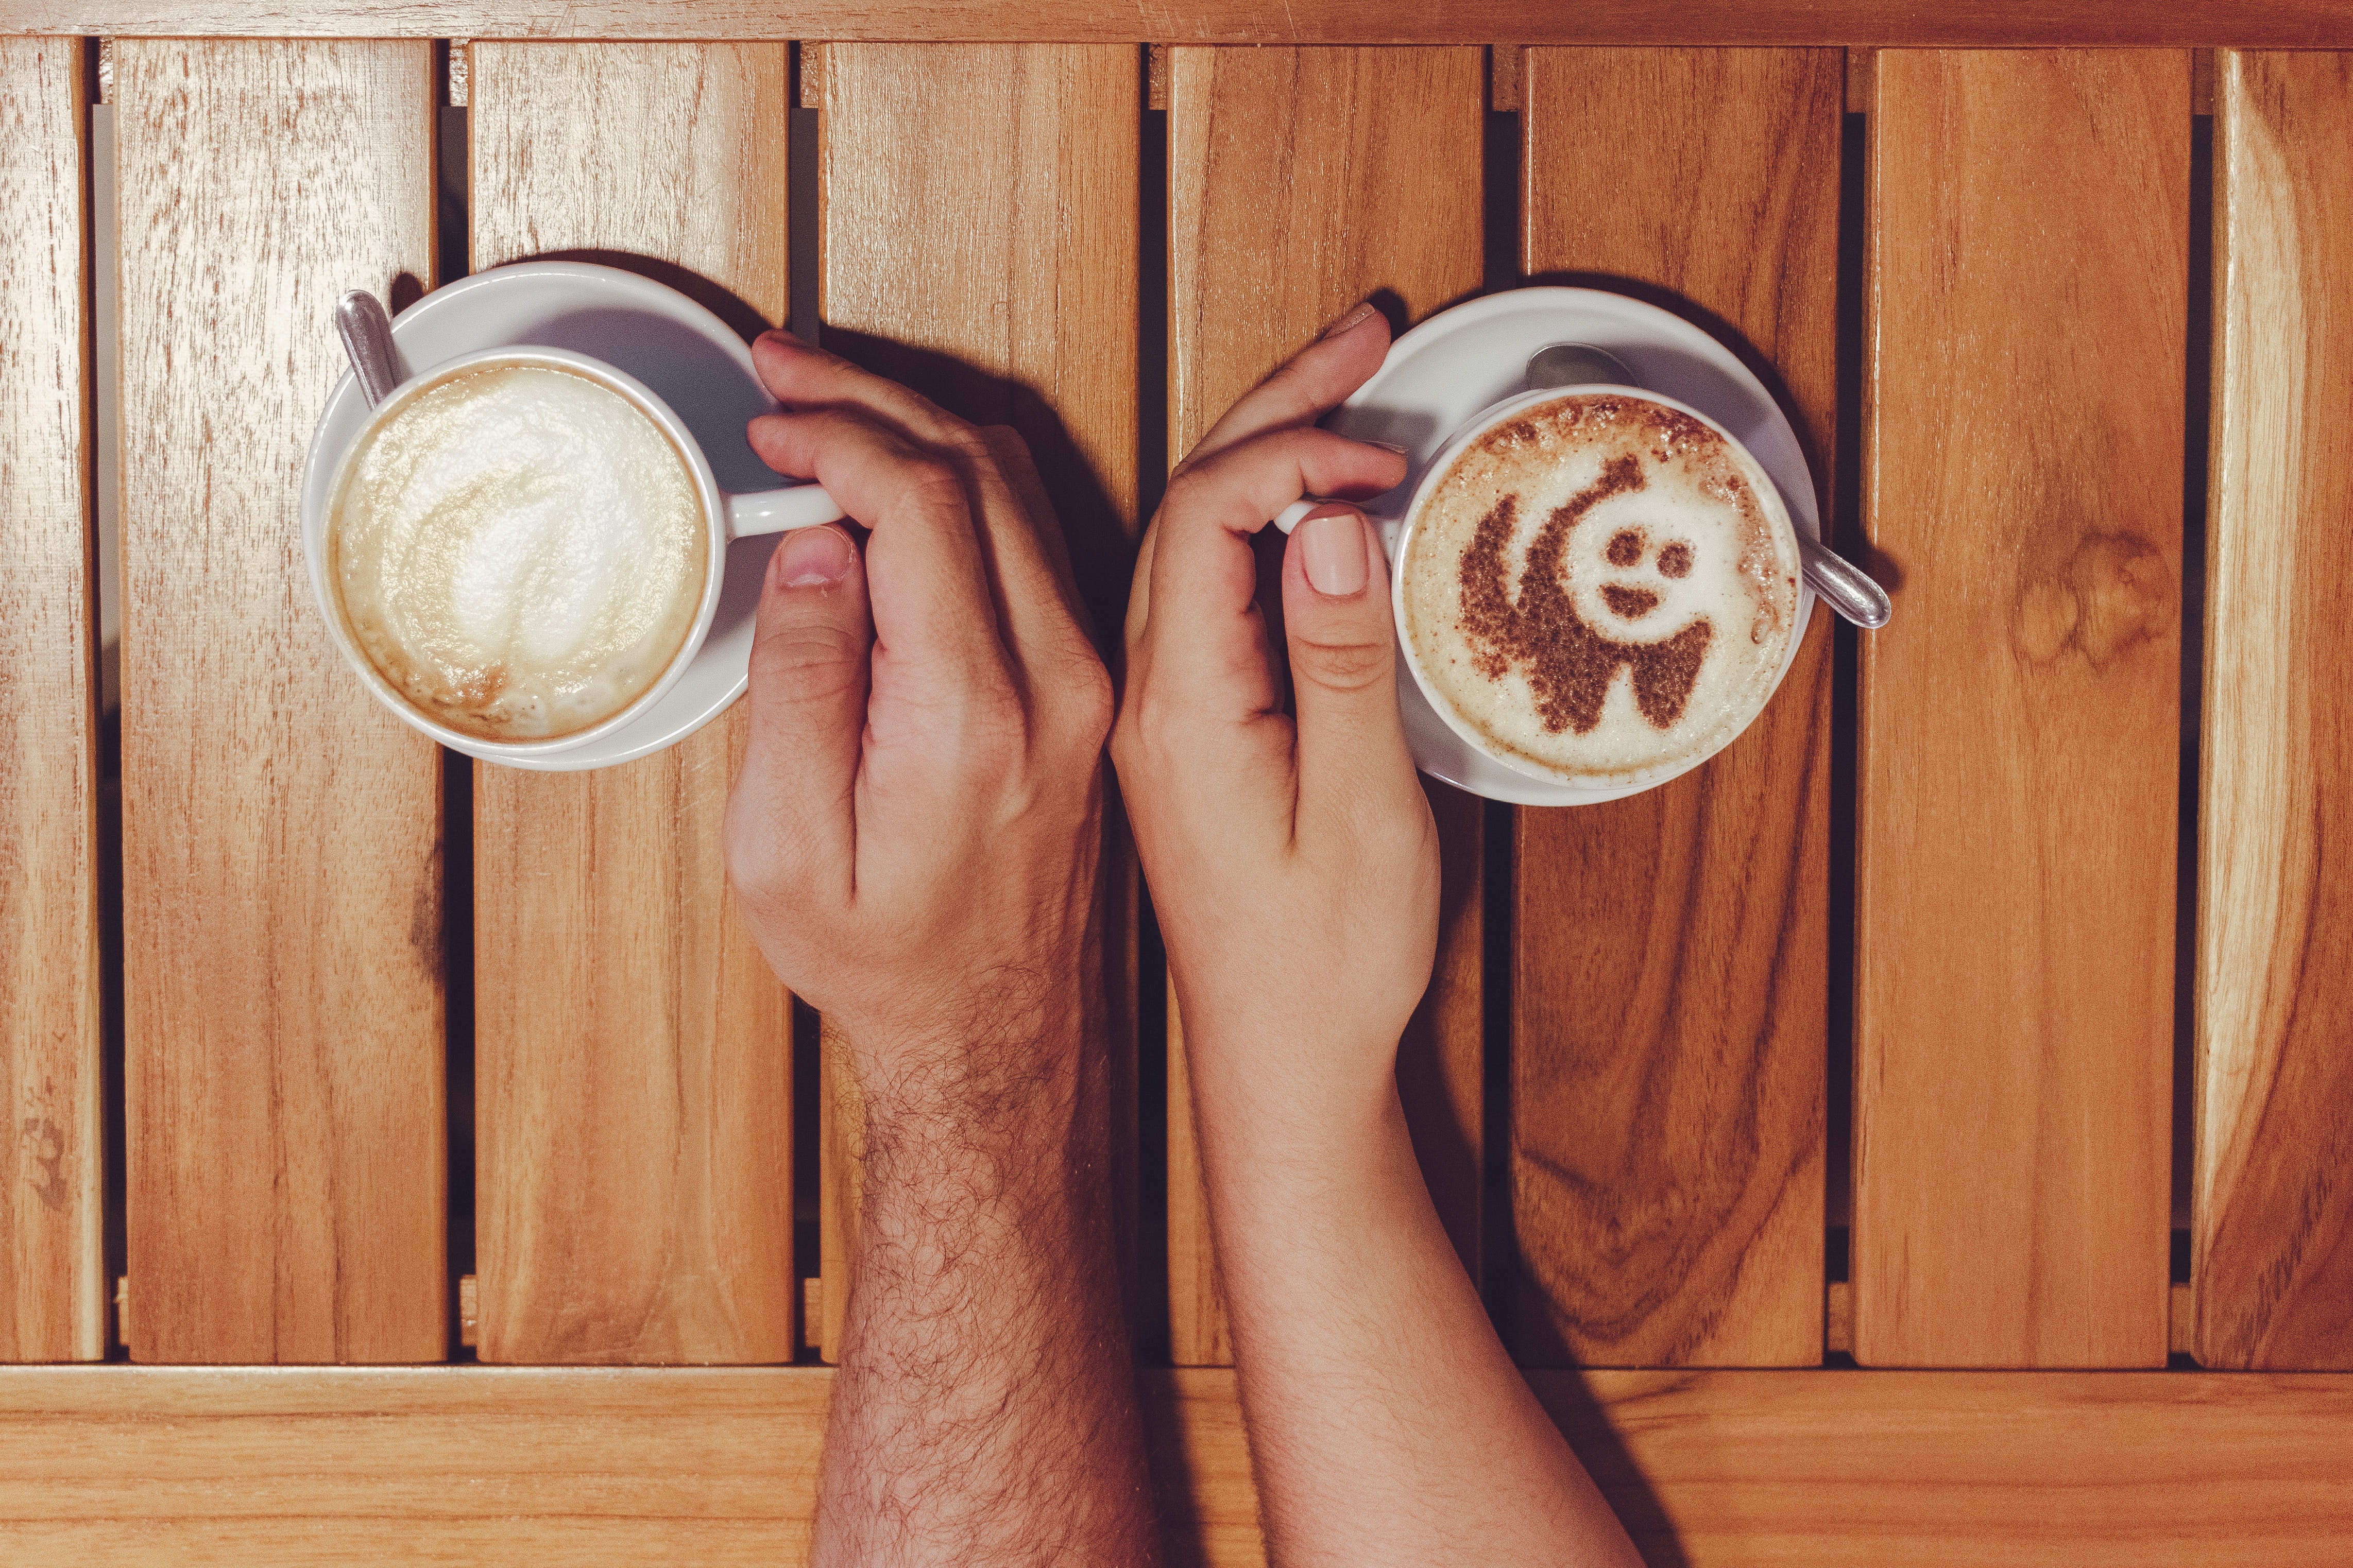
wood, hand, breakfast, cup, coffee cup, coffee